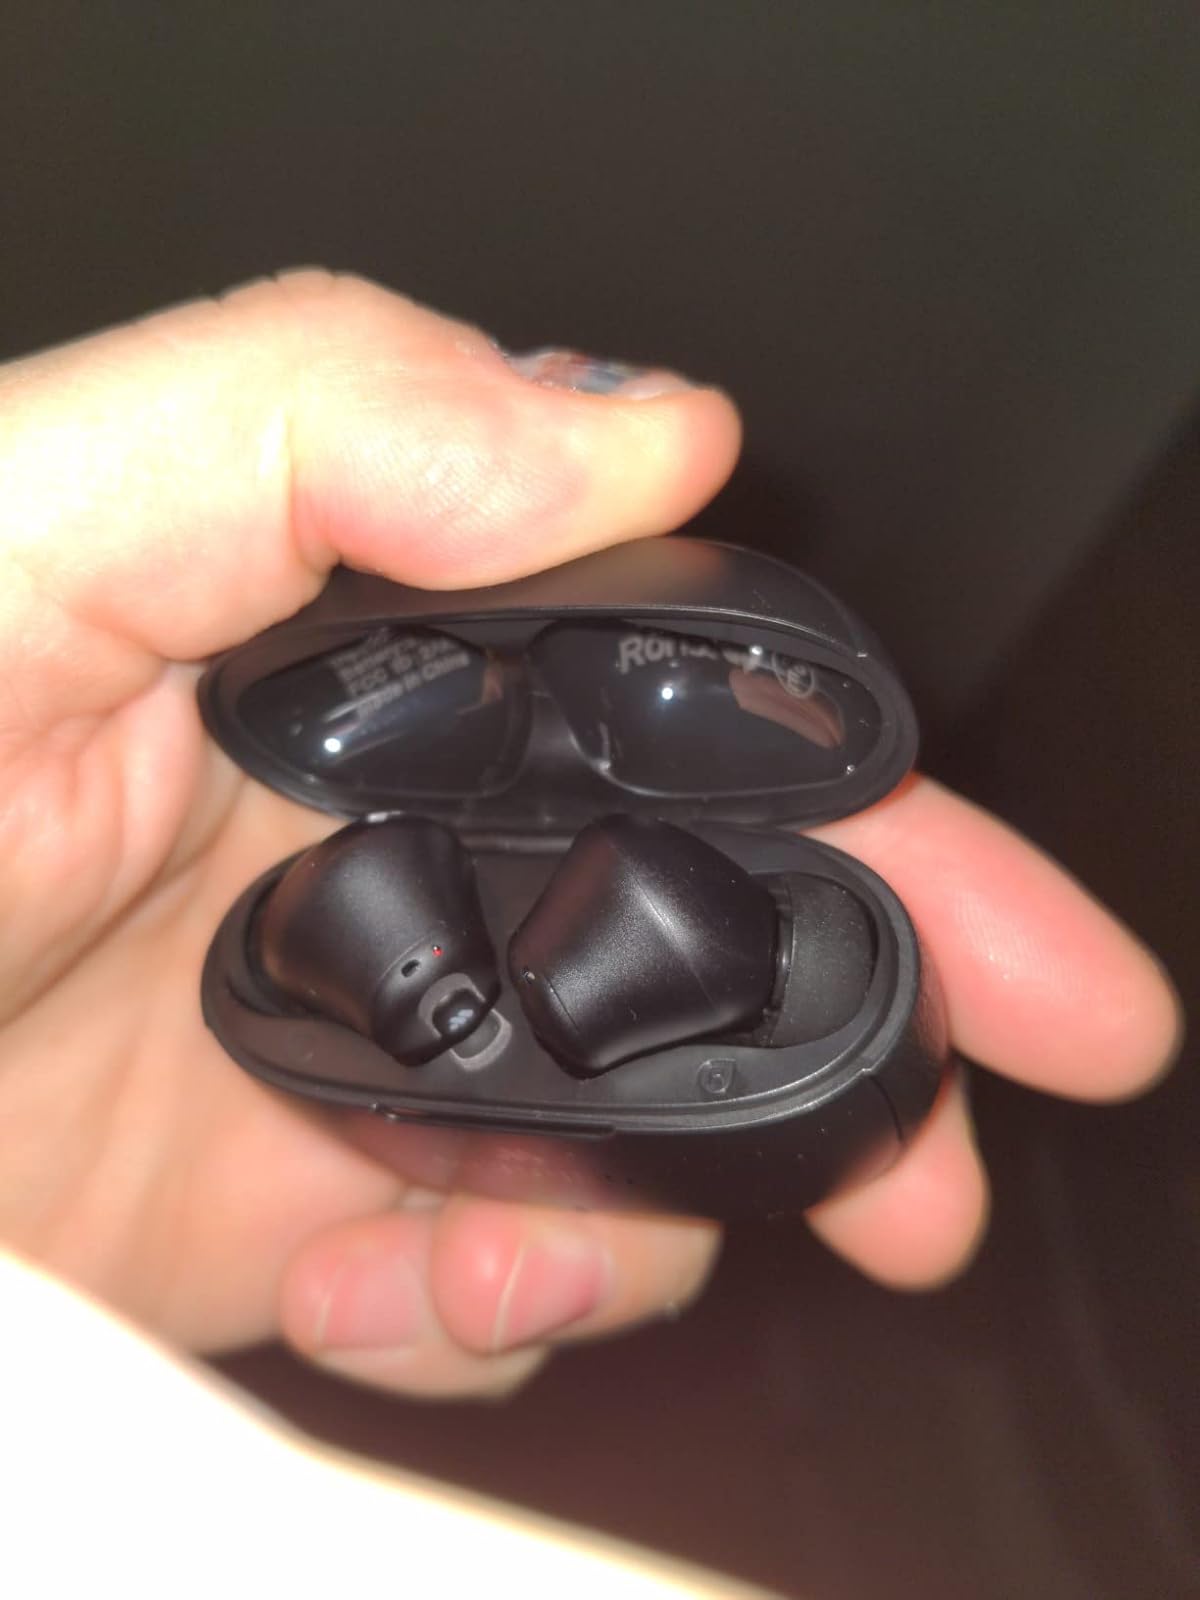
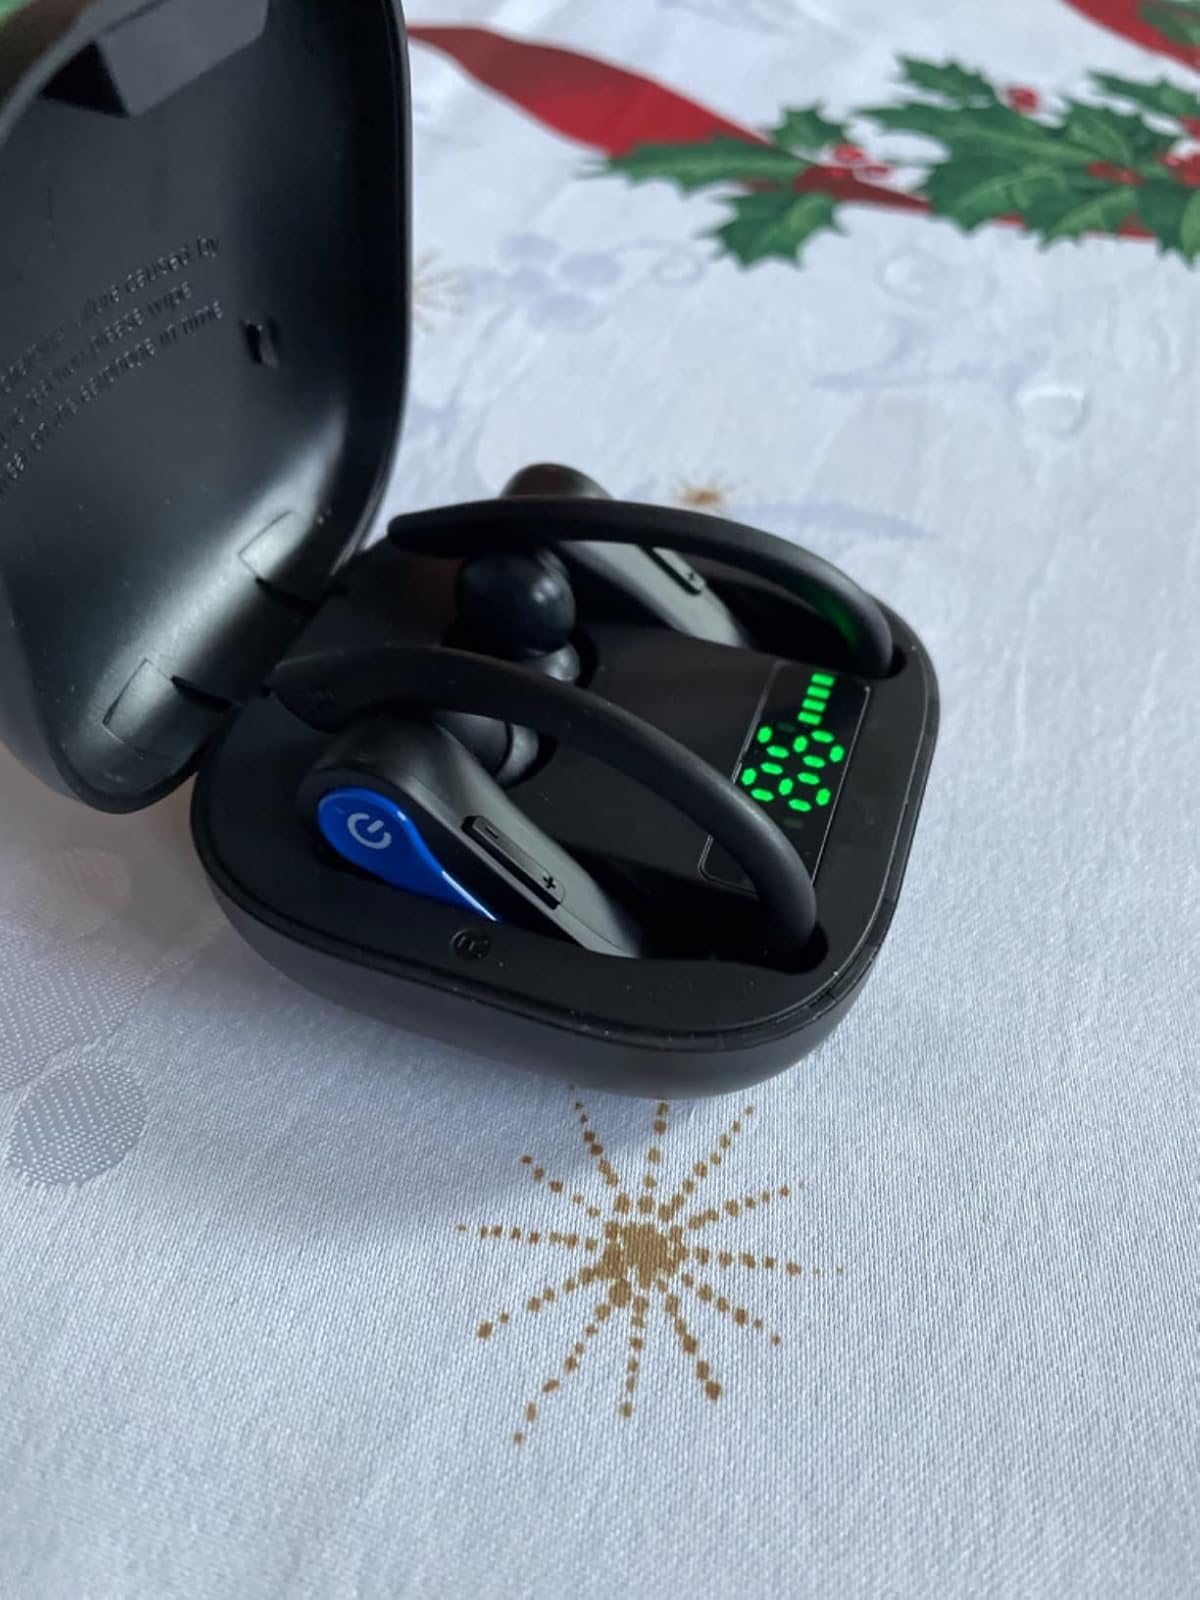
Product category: earbuds
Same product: no